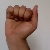
The image shows a hand gesture representing the letter 'A' in Indian Sign Language.